Chemnitz Küchwald station

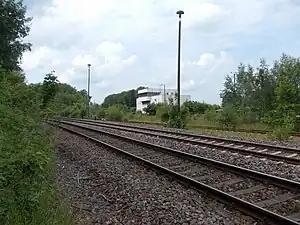
Neukieritzsch–Chemnitz railway with station in background

Chemnitz Küchwald station (until December 2018 "Küchwald") is located in the district of Furth in Chemnitz, Saxony, Germany on the Neukieritzsch–Chemnitz railway. It is an important station to supply the Chemnitz Nord co-generation power station with fuels.